The Possessed (2021 film)

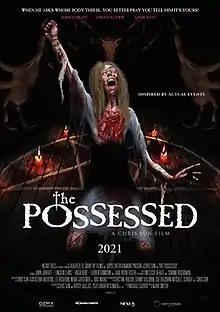
Film poster

The Possessed is a 2021 Australian horror film written and directed by Chris Sun and starring John Jarratt, Lincoln Lewis and Angie Kent. The film premiered at the 2021 London FrightFest Film Festival and was scheduled to be released in Australia in November 2021.